Nan Hoover

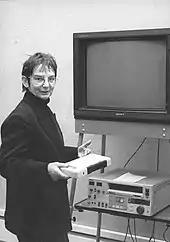
Nan Hoover in the Video Studio of the Art Academy, Düsseldorf

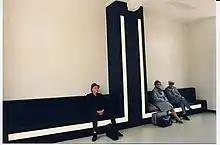
"The Ls" in the Hardenberg Railway Station, the Netherlands, in 1990 (realization by Richard Hefti).

Hoover was born in Bay Shore, New York as Nancy Dodge Browne and died in Berlin June 9, 2008 as Nancy Hefty-Browne.